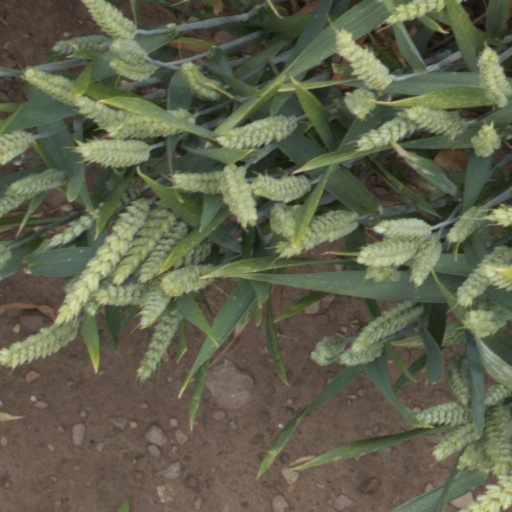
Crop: wheat